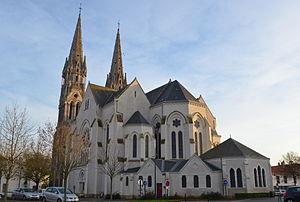
Eglise Saint Honoré - Machecoul (Loire-Atlantique)
Machecoul est une ancienne commune de l'Ouest de la France, située dans le département de la Loire-Atlantique, en région Pays de la Loire, devenue le 1ᵉʳ janvier 2016, une commune déléguée de la commune nouvelle de Machecoul-Saint-Même.